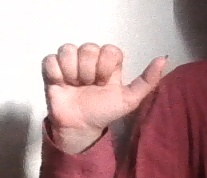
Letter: dhad